Swarming motility

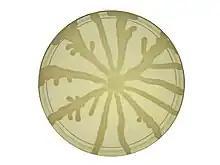

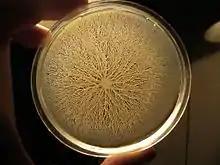
Bacteria of the species "Bacillus subtilis" were inoculated at the center of a dish with gelose containing nutrients. The bacteria start mass-migrating outwards about twelve hours after inoculation, forming dendrites which reach the border of the dish (diameter 90mm) within a few hours. Two days after inoculation the number of bacteria has increased so much that they diffuse light significantly and appear white. This picture was taken against a lightsource to make the dendrites (white branched structures) clearly stand out.

Swarming motility is a rapid (2–10 μm/s) and coordinated translocation of a bacterial population across solid or semi-solid surfaces, and is an example of bacterial multicellularity and swarm behaviour. Swarming motility was first reported by Jorgen Henrichsen and has been mostly studied in genus "Serratia", "Salmonella", "Aeromonas", "Bacillus", "Yersinia", "Pseudomonas", "Proteus", "Vibrio" and "Escherichia".